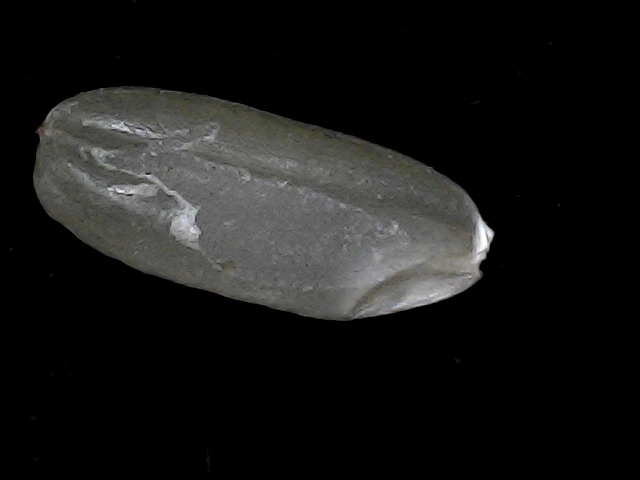
Rice variety: BR22